Paul Emil Jacobs

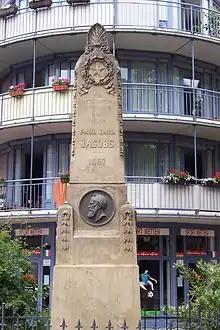
The Paul Emil Jacobs monument in Gotha

Jacobs was noted for his mastery of nudes, expressed particularly in the representation of such Orientalist themes as "A slave market" or of sleeping and waking naked boys.